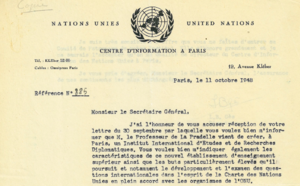
Lettre d'information de l'ONU sur la création de l'ILERI (à l'époque IIERD)
L'Institut libre d'étude des relations internationales est un établissement d'enseignement supérieur privé français fondé en 1948 par René Cassin et présidé par Jean-Dominique Giuliani.